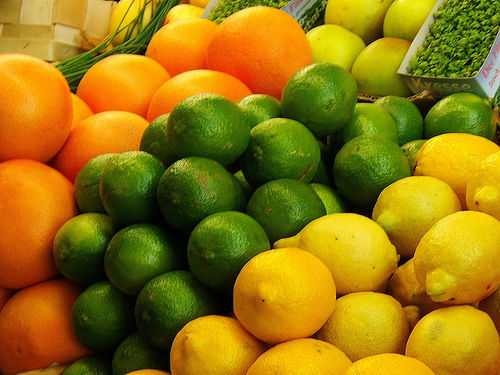
Label: Lemon